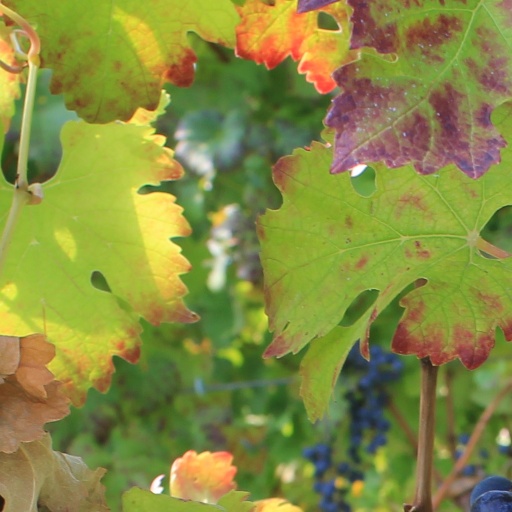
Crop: grape